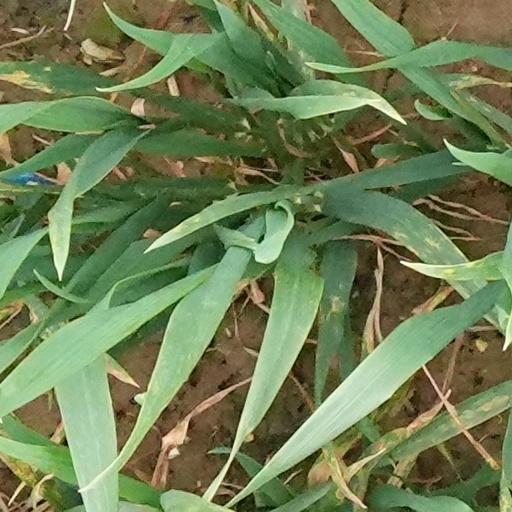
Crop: wheat